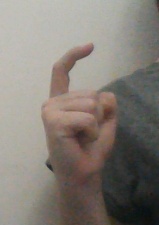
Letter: ra